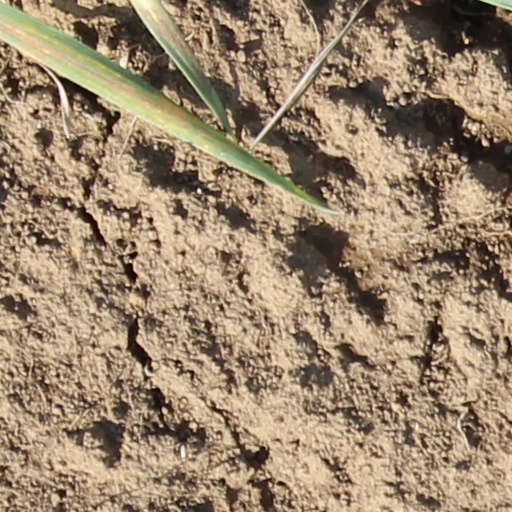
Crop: wheat